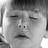
Emotion: neutral